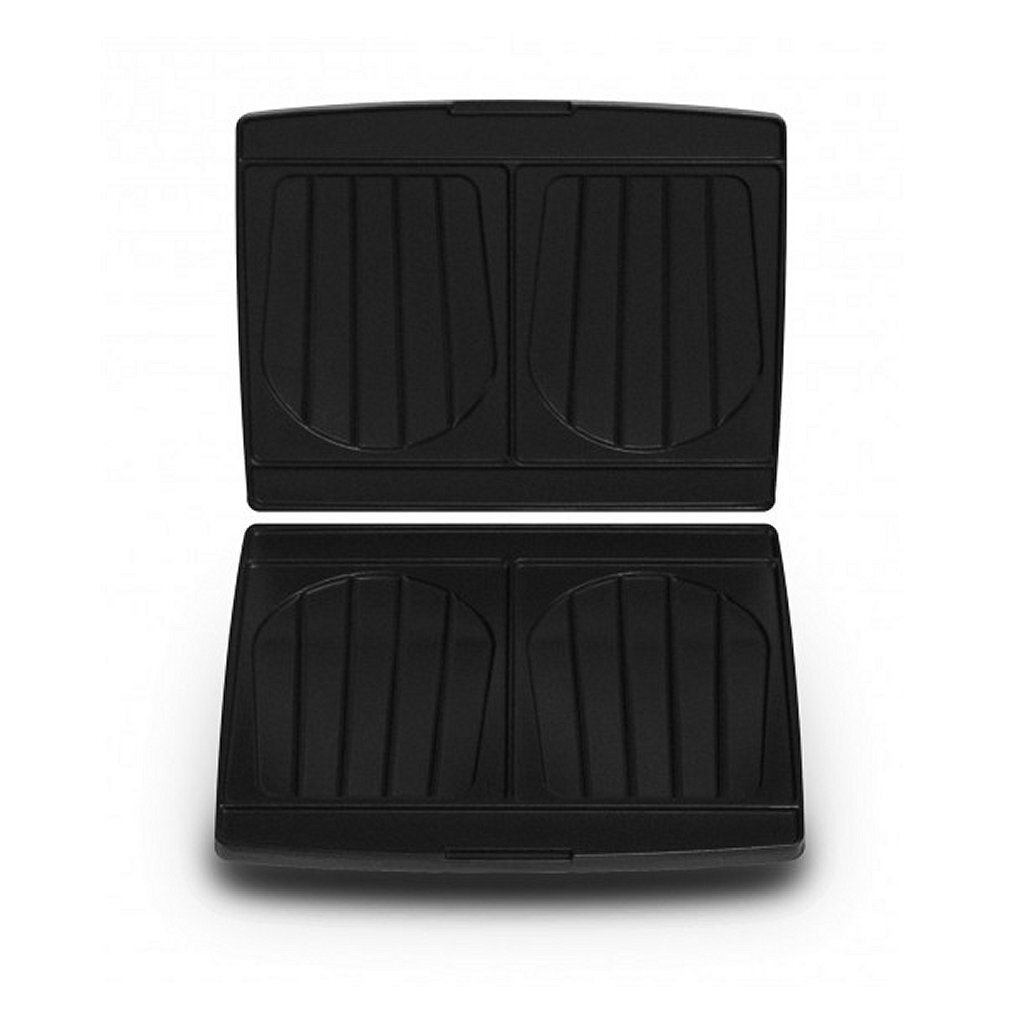
Fritel 142352 Bakplaten Croque
Brand: Fritel
Fritel 142352 bakplaten Croque,massief gegoten aluminium met non stick coating.Geschikt voor alle CW toestellen.
Category: Home & Garden > Kitchen & Dining > Kitchen Appliance Accessories > Waffle Iron Accessories